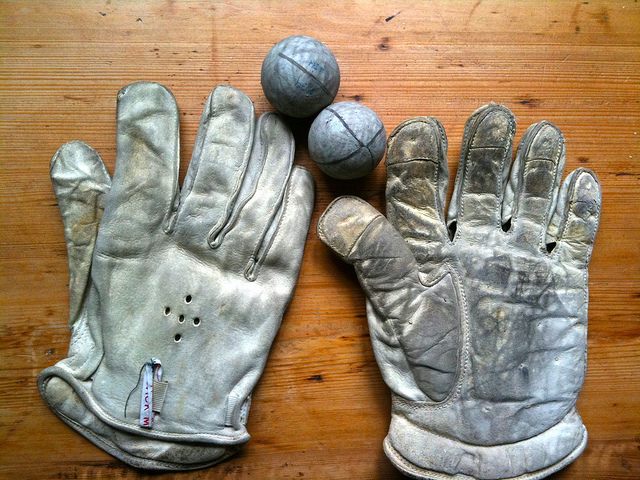
hai găng tay màu trắng và hai quả bóng màu trắng đặt trên bàn gỗ